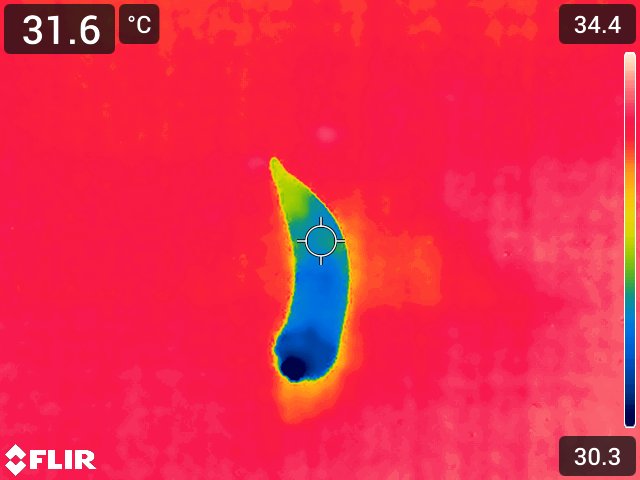
Maturity: adequate_matured